Question: Please indicate a possible affordance area of hold_baseball_bat that can be used for holding
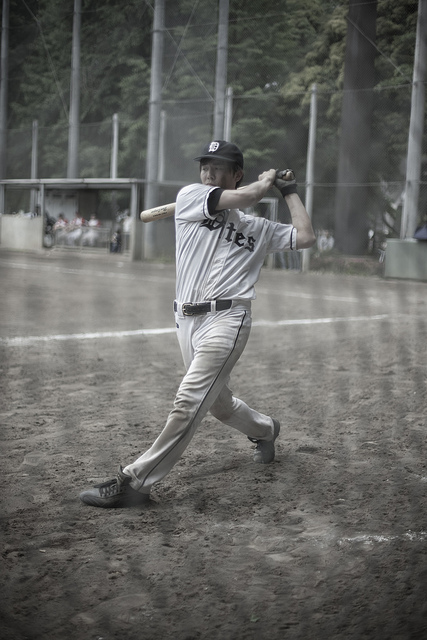
Answer: [252.096, 160, 302.623, 196.491]